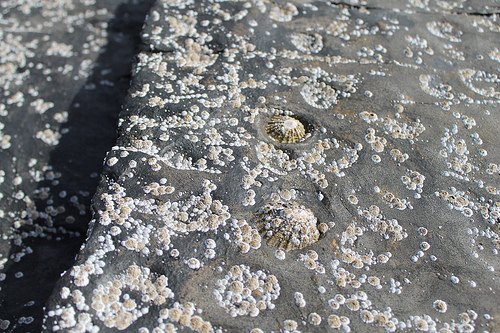
Texture: pitted